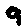
Label: 9